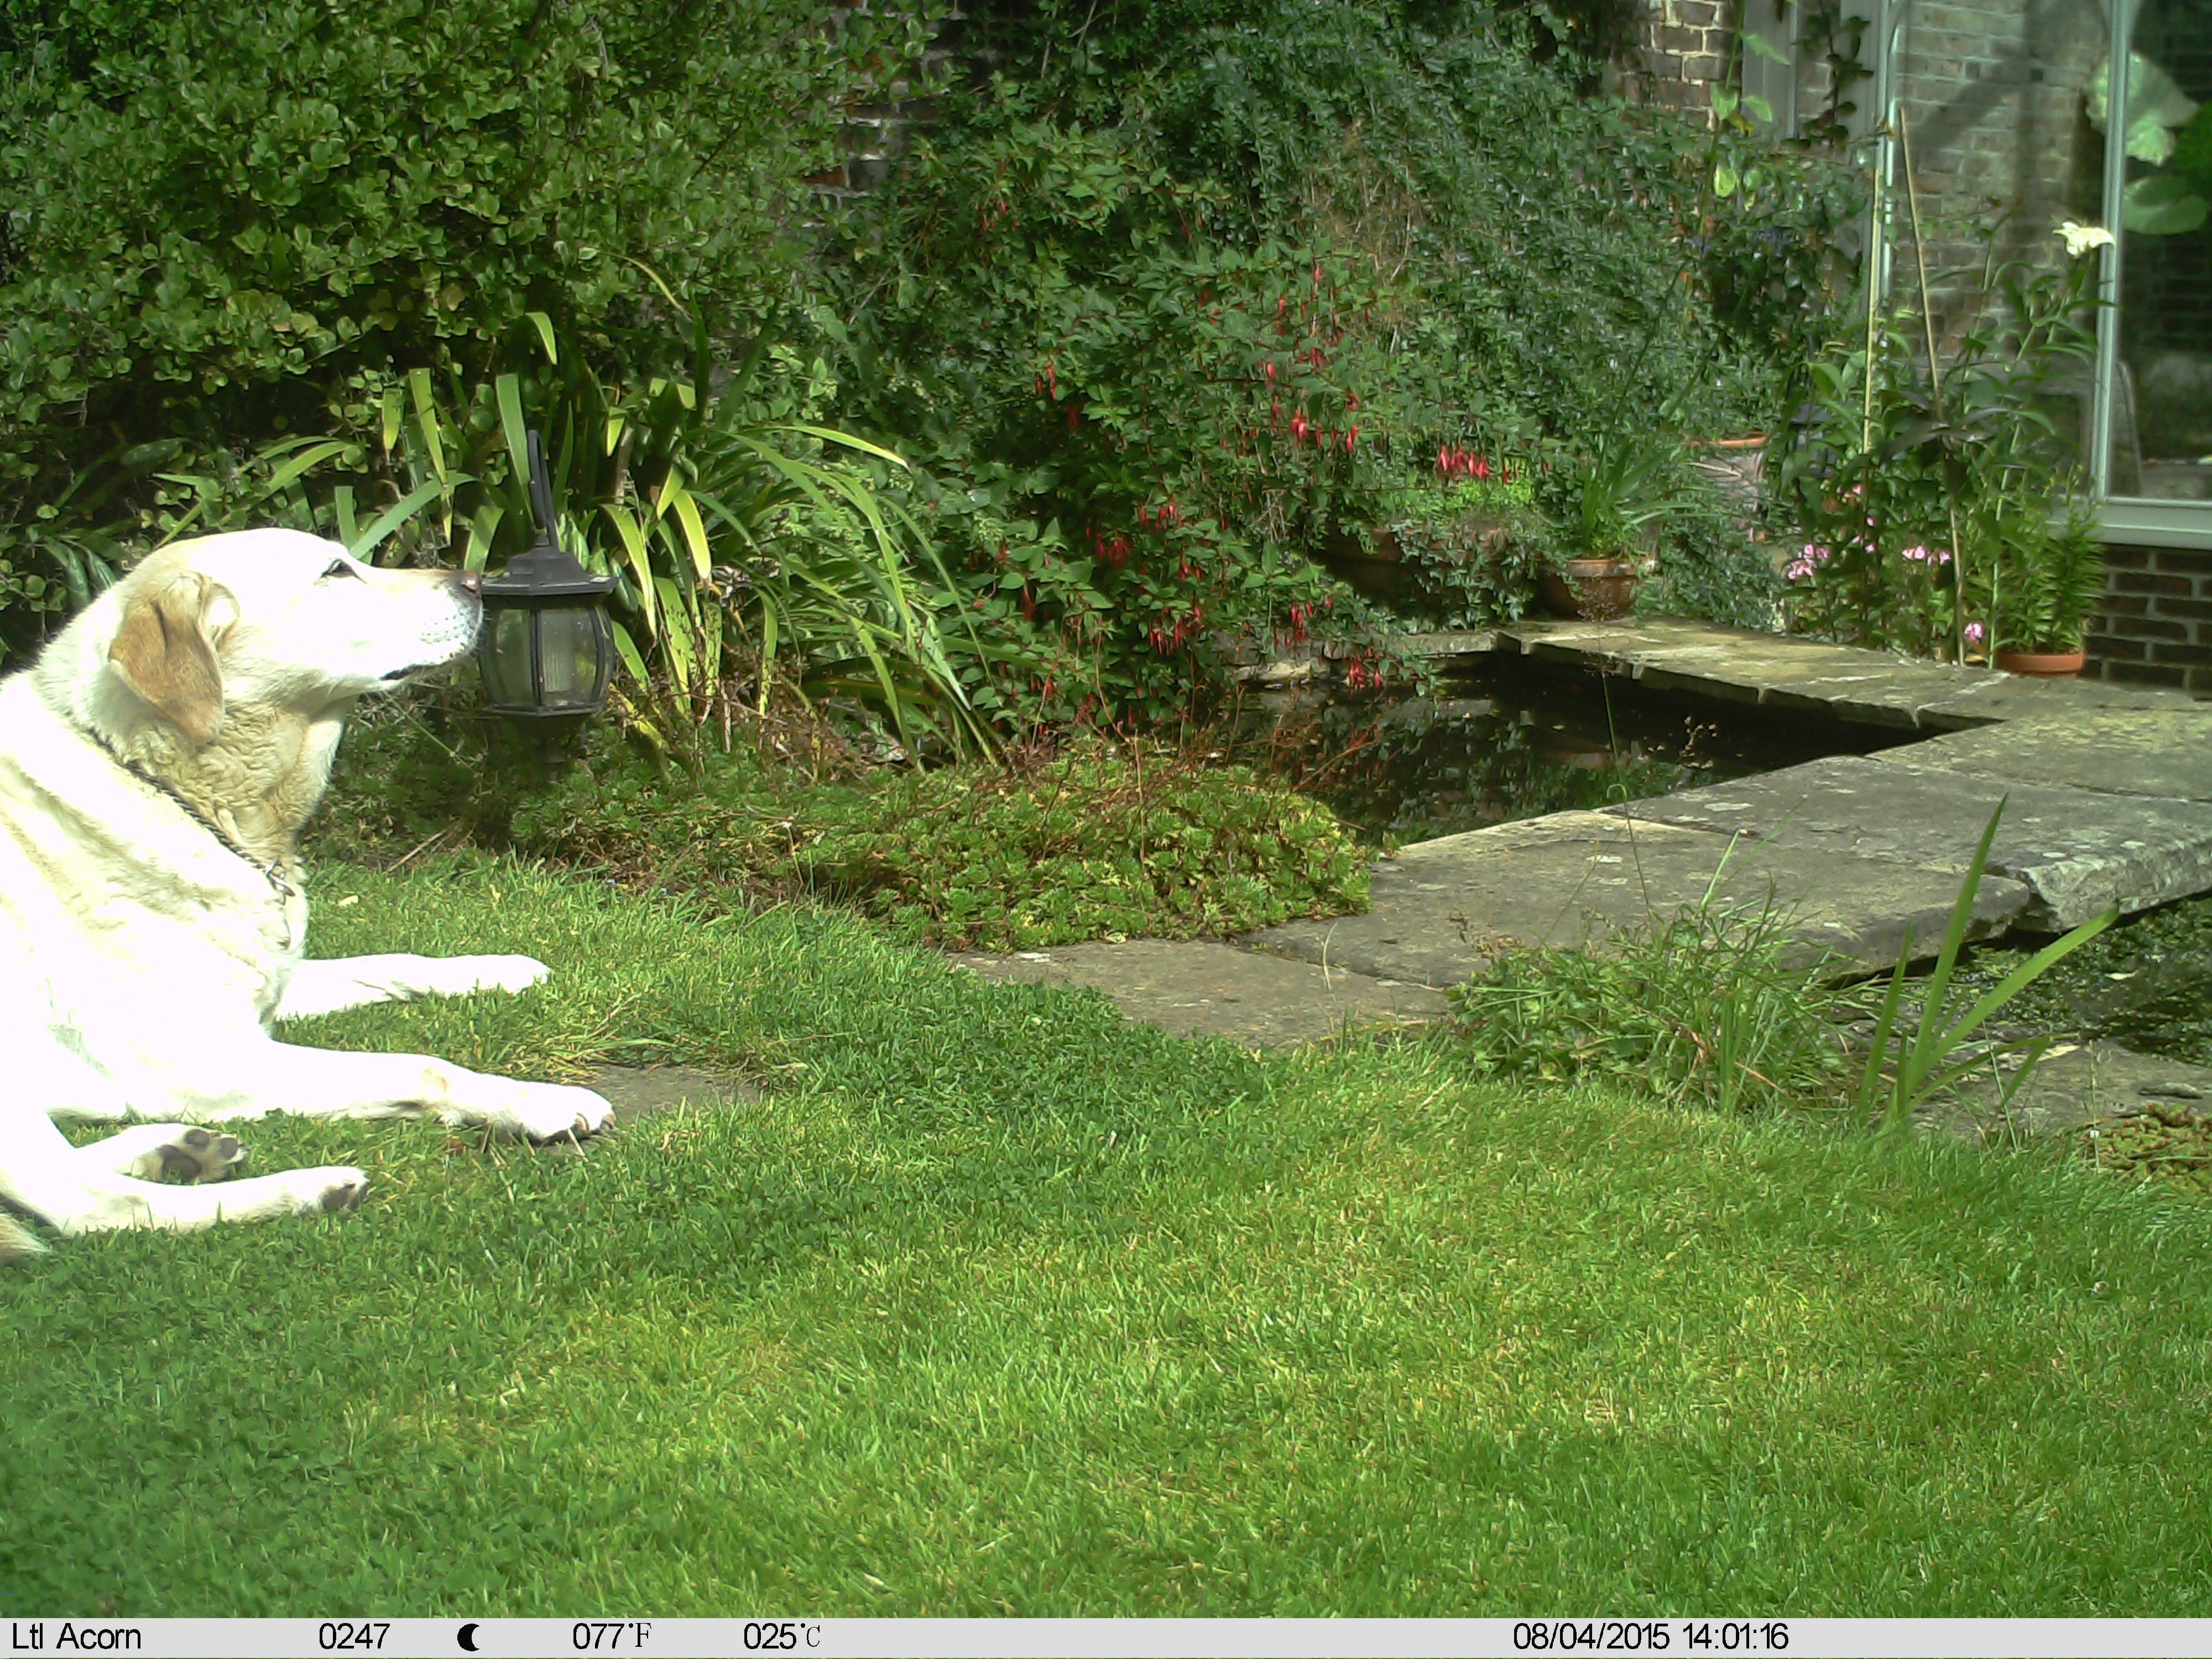
Species: Canis familiaris